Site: brandenburg
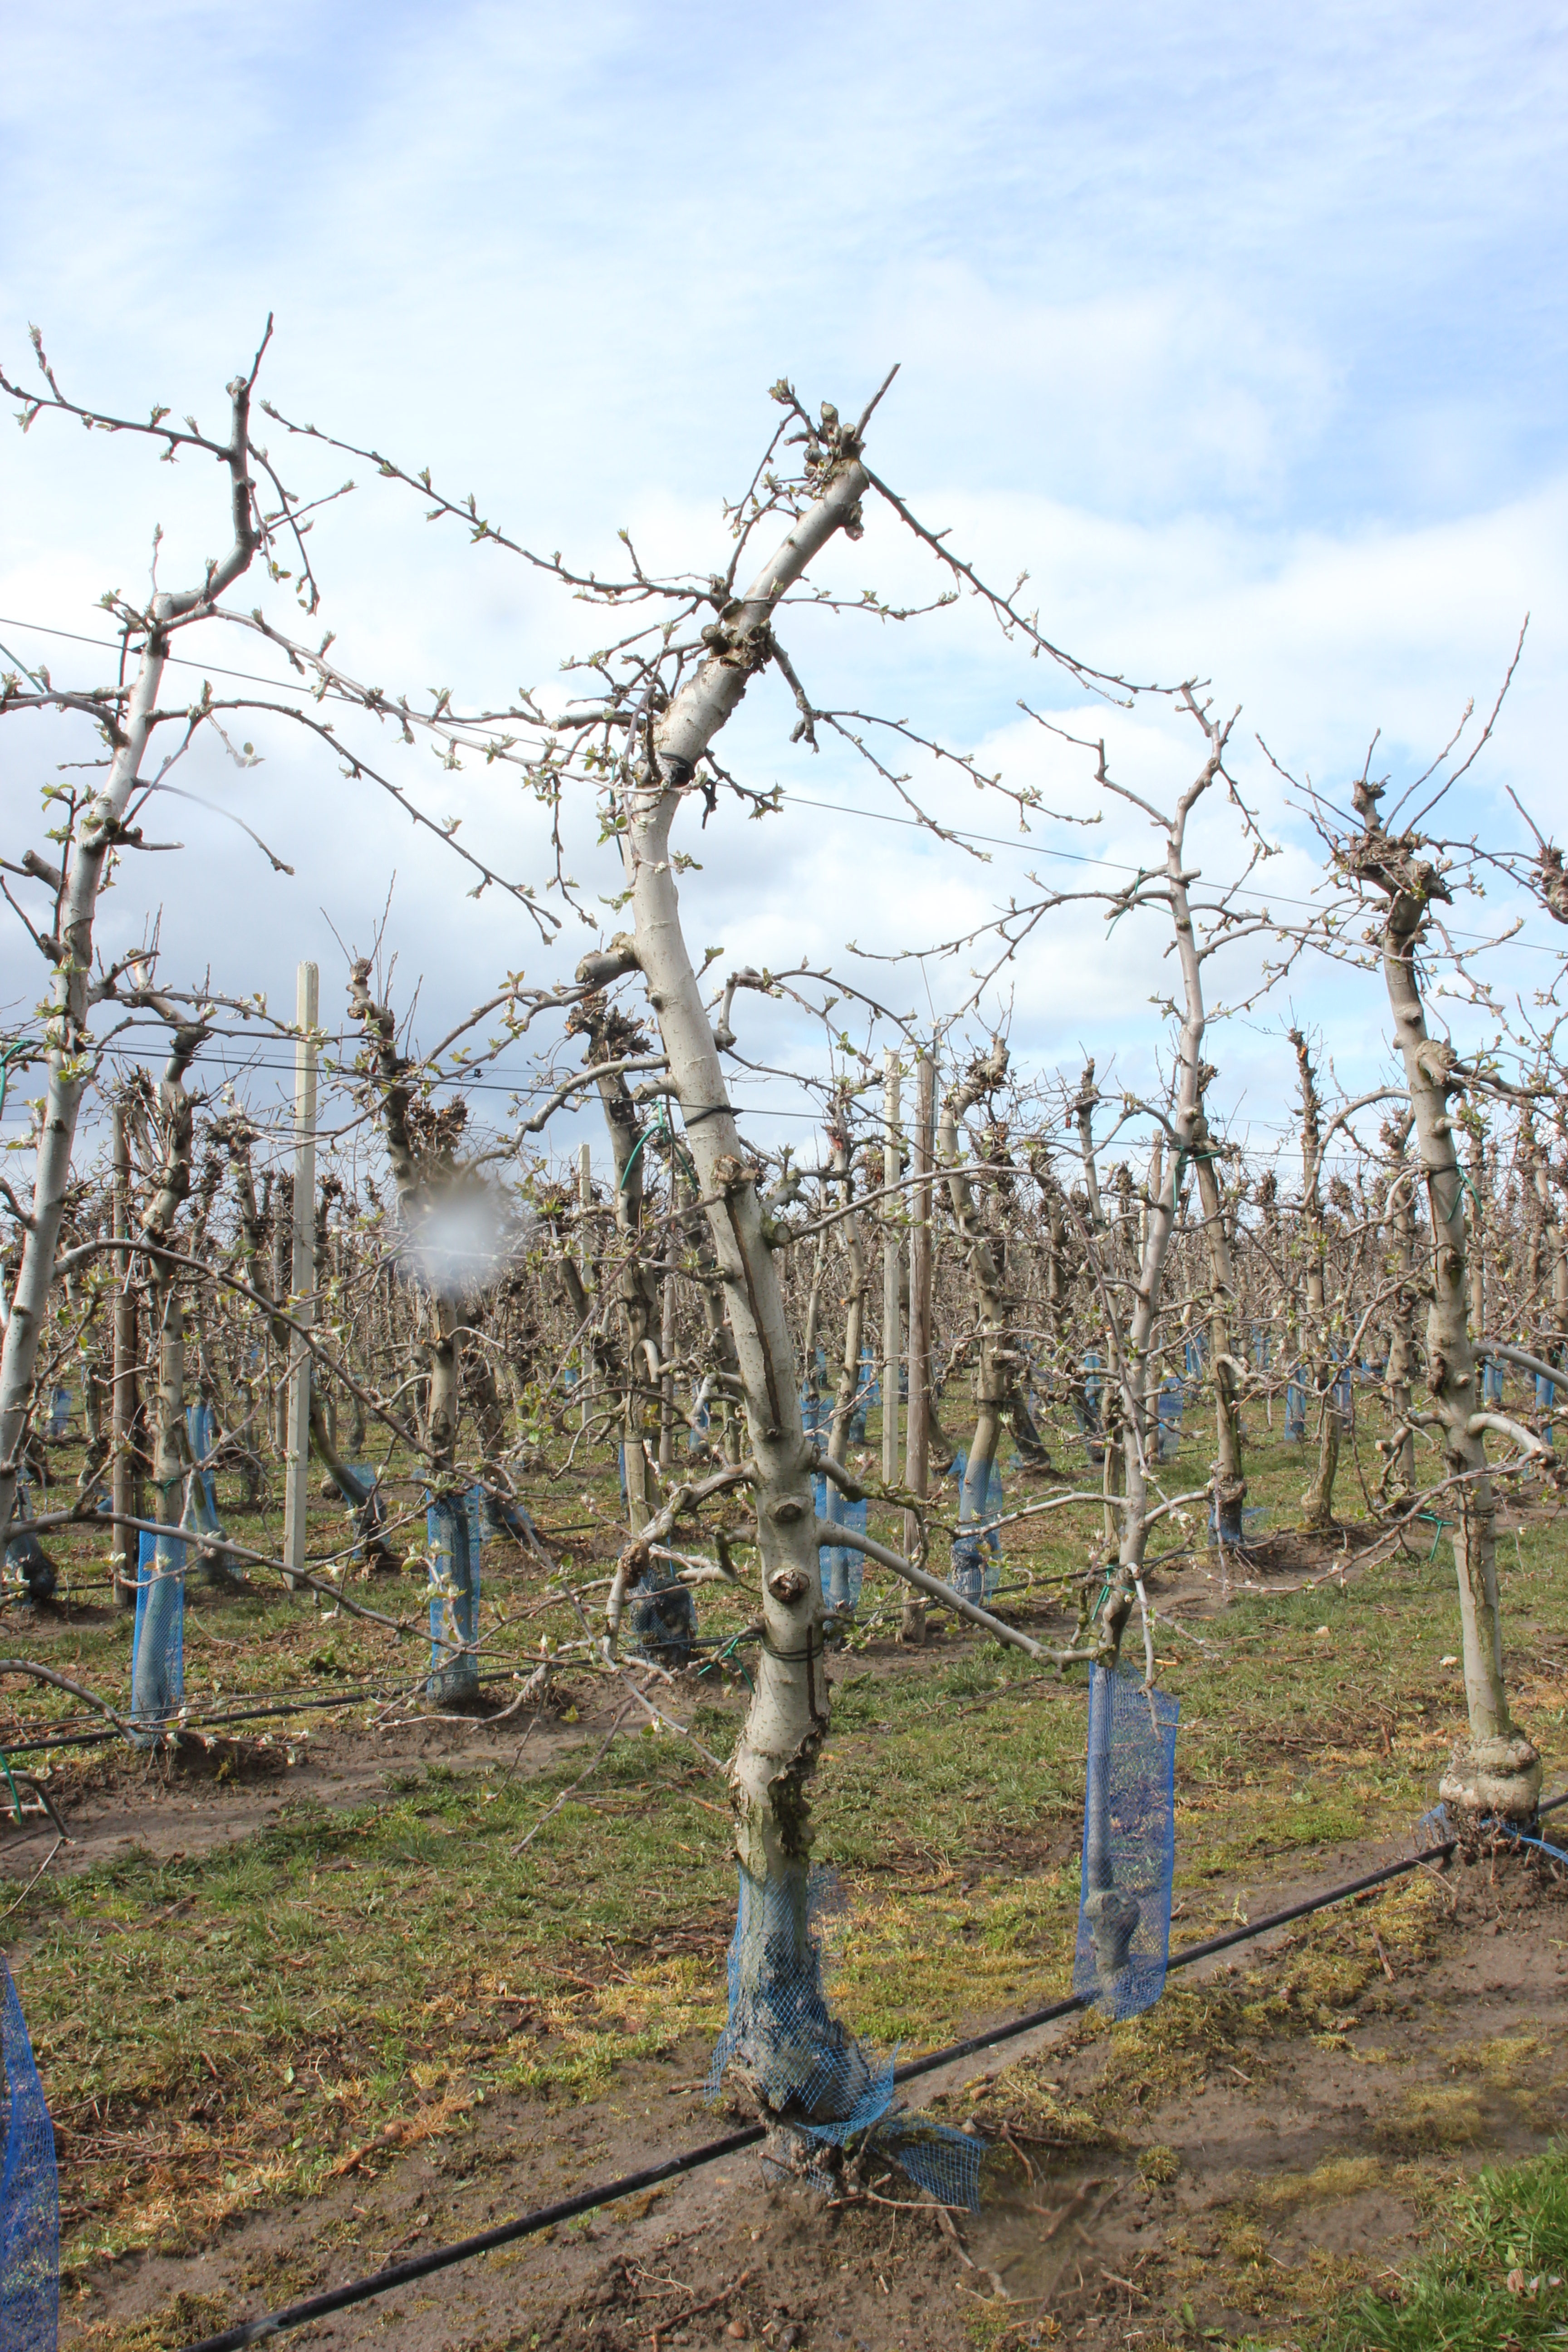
Growth stage (BBCH 55): Inflorescence emergence